Sumeda Ranasinghe

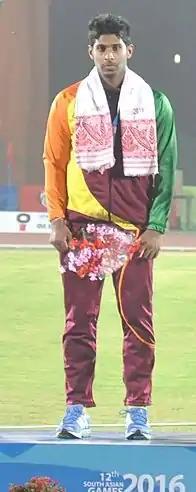
Ranasinghe at 2016 South Asian Games

R.M. Sumeda Jagath Ranasinghe (born 10 February 1991) is a Sri Lankan javelin thrower. With a distance of 83.04 metres, and a new Sri Lankan record, Ranasinghe achieved the qualifying standard for the javelin at the 2016 Summer Olympics.